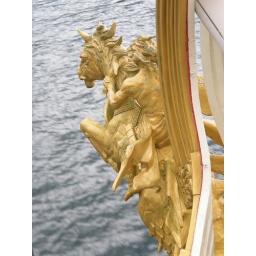
the golden horse you rode in on... ;)